Supermarine Sea King

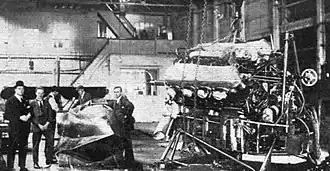
The Sea Lion II's hull and Napier Lion engine on display. R.J. Mitchell is standing second from the left.

The Sea King II was rebuilt by Mitchell as a racing flying boat and fitted with a Napier Lion engine to become the Supermarine Sea Lion II, which won the 1922 Schneider Trophy contest. The Sea Lion II was powered with a Napier Lion engine, loaned by Napier. The new engine resulted in an increase in power of 50 per cent. The aircraft won the race at an average speed of . The victory was the first post-World War I success by a British aircraft in an international competition, and generated a large amount of publicity for Supermarine.